LGV Nord

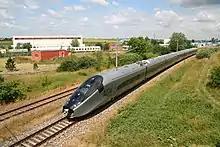
Veolia's planned use of the AGV train would cut journey times to London

In September 2008, Air France-KLM indicated a desire to take advantage of the change in the law and apply to run rail services.